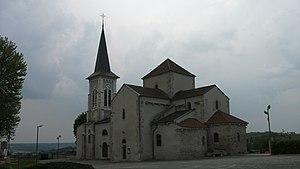
Église de Creuzier-le-Vieux (Allier, Auvergne, France)